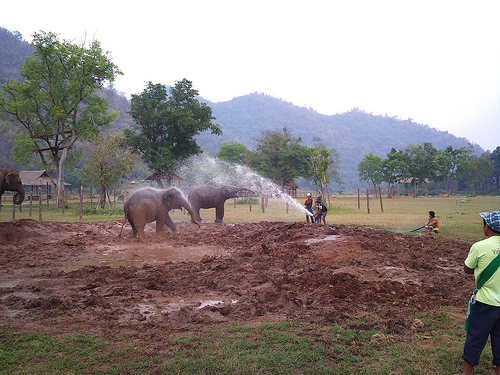
question: 象は何頭いますか？
answer: 3頭

question: 人間は何人いますか？
answer: 5人

question: ホースはいくつありますか？
answer: 1つ

question: ホースは何色ですか？
answer: 青

question: 手前の人のシャツは何色ですか？
answer: 黄緑

question: 手前の人の鞄の紐は何色ですか？
answer: 緑

question: 手前の人のズボンは何色ですか？
answer: 青

question: 手前の人の帽子はどんな柄ですか？
answer: チェック柄